Ford Taunus TC

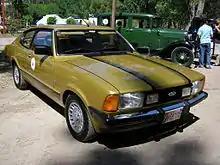
Ford Taunus Coupé SP

Before the launch of Argentinian production, the Taunus TC1 underwent a year of testing. Various critical chassis components were replaced with more robust equivalents due to the harsher roads of rural Argentina. Other components were re-sourced locally for reasons of availability, but most components for the Argentinian assembled cars still had to be imported from European Ford plants. One of the most significant technical differences is that the Argentine Taunus cars use Dana "Type 30" rear axles rather than the Atlas or Salisbury (according to engine size/torque) rear axles used by the European Taunus/Cortina.